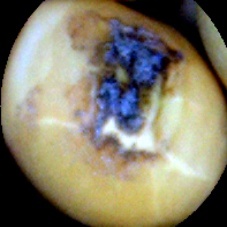
Label: Broken